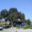
Label: oak_tree